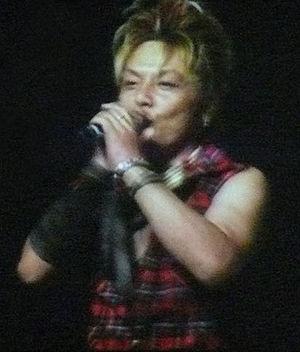
Masaaki Endoh, né en 28 août 1967 à préfecture de Miyagi au Japon. Il est un chanteur et compositeur japonais qui est en avant dans le secteur des bandes sonores pour productions de anime et tokusatsu. Il a récemment coopéré avec des musiciens camarade Hironobu Kageyama et Rica Matsumoto dans le groupe anison JAM Project. Il a aussi fait partie du groupe Blind Pig entre 2000 et 2003.